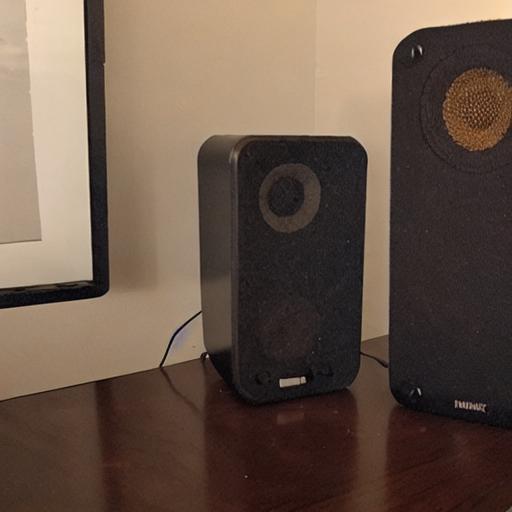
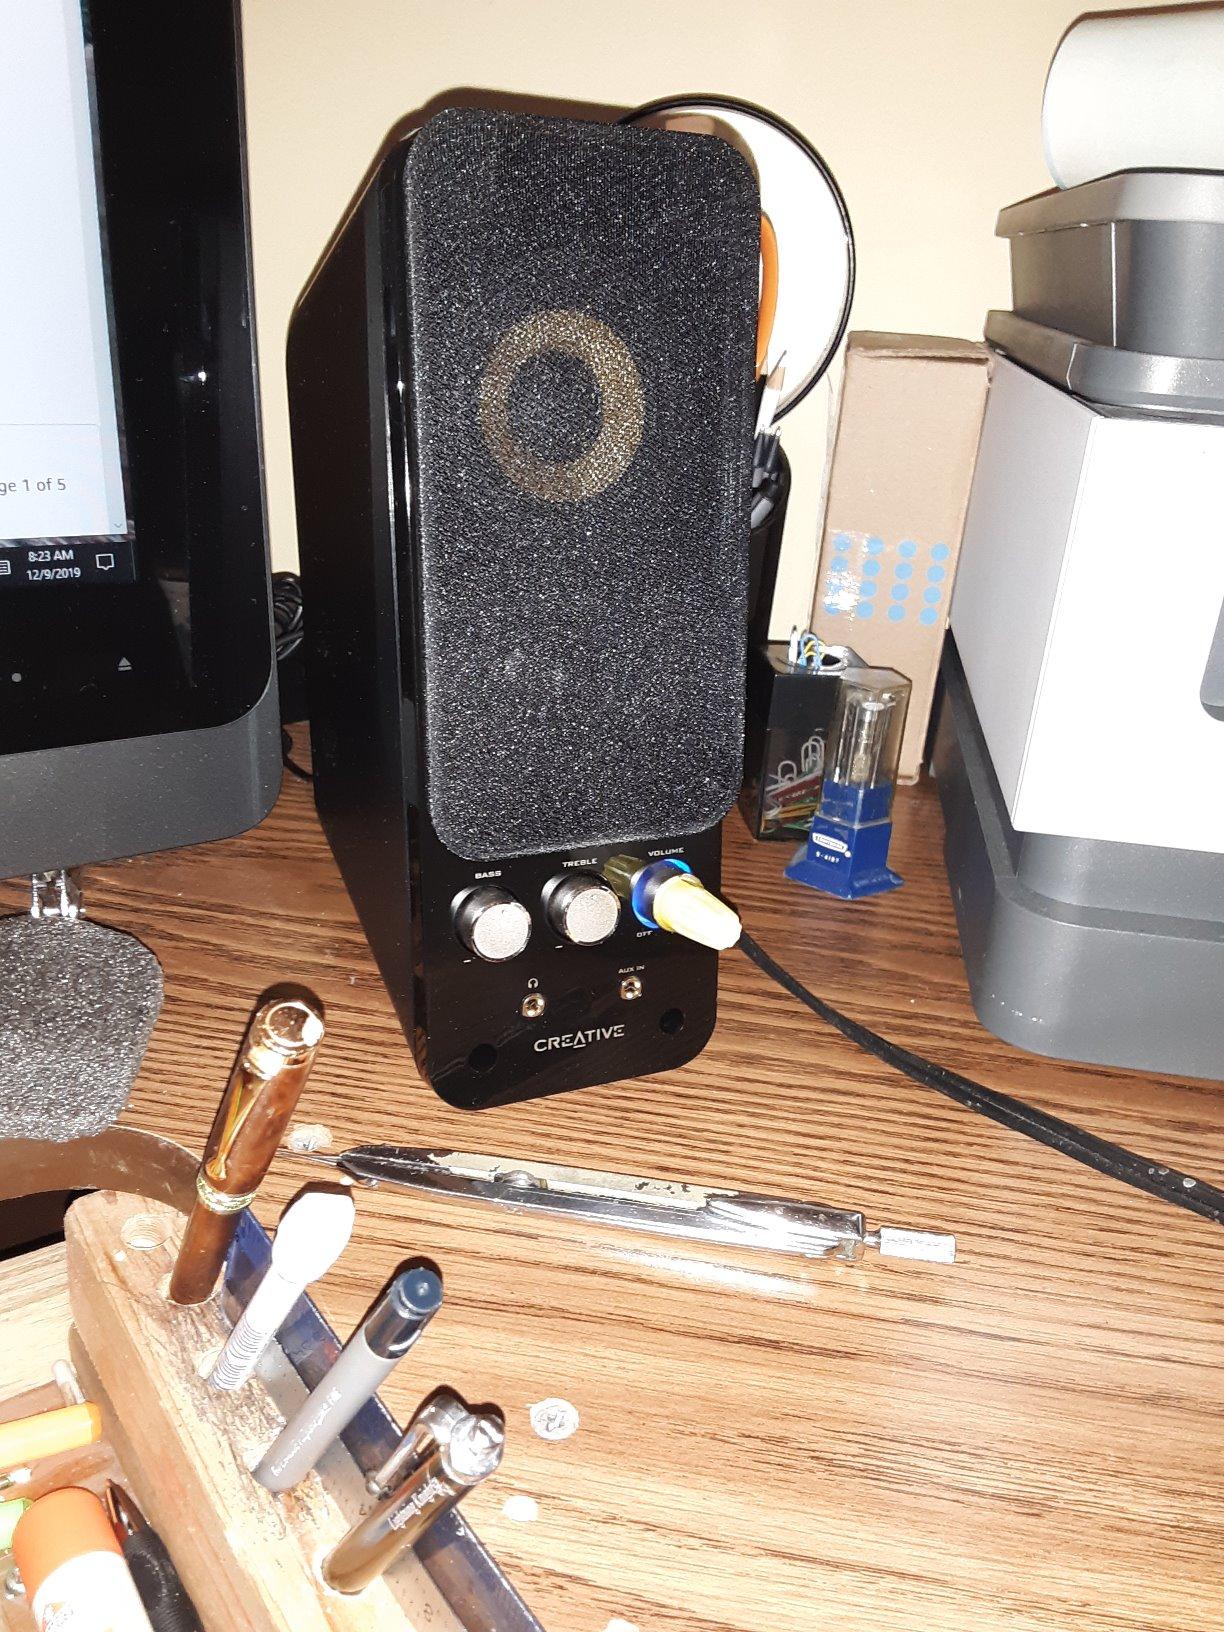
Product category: speaker
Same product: no